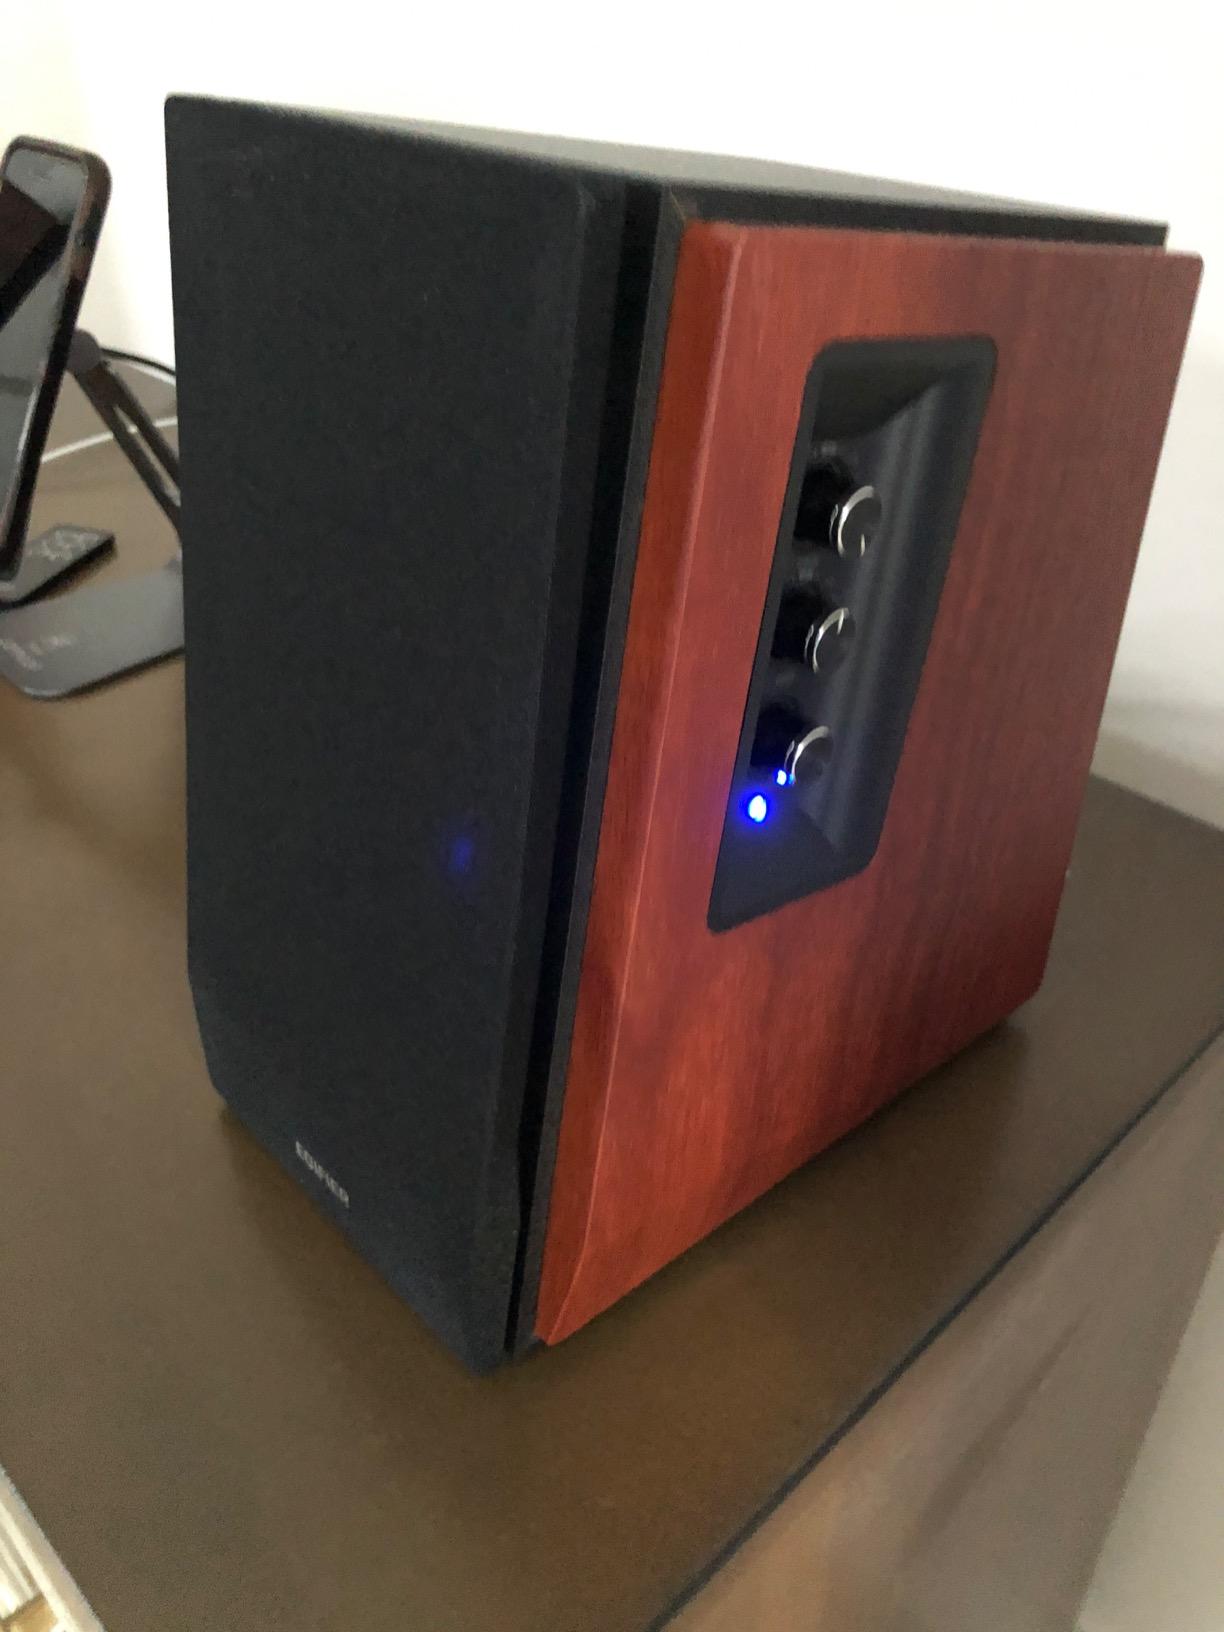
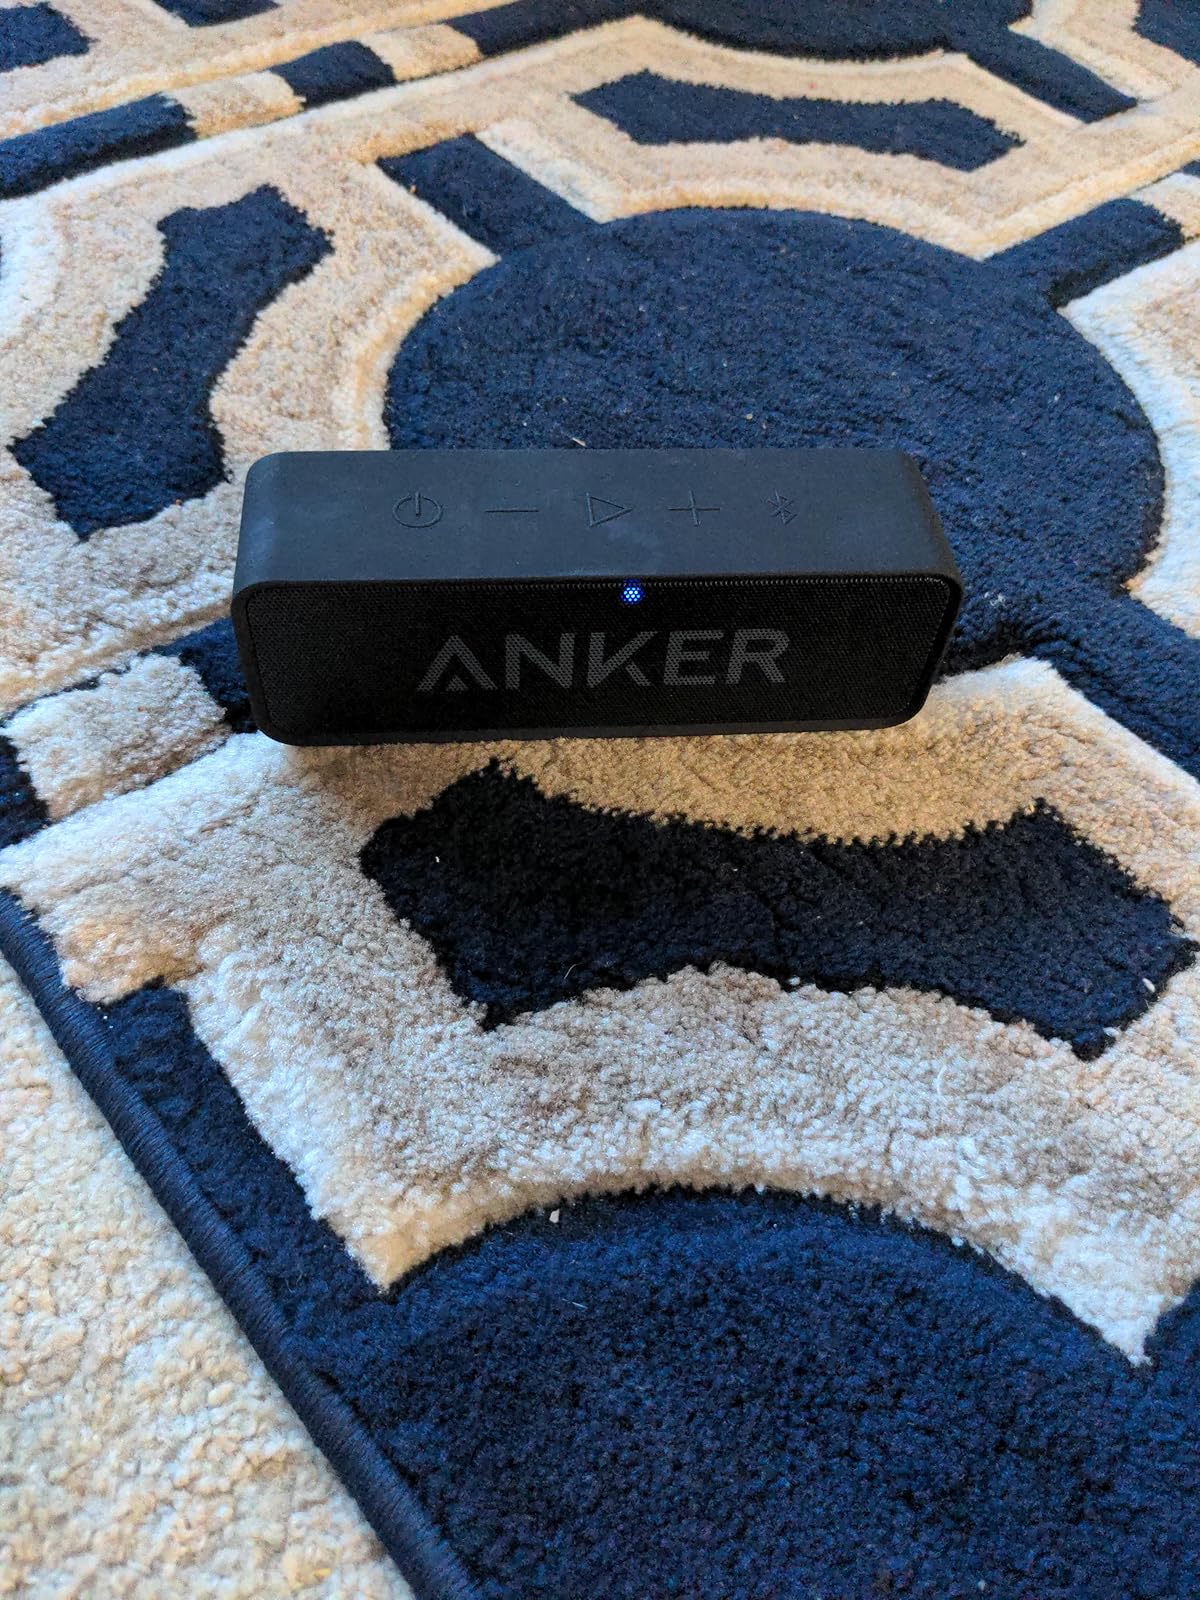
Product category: speaker
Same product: no